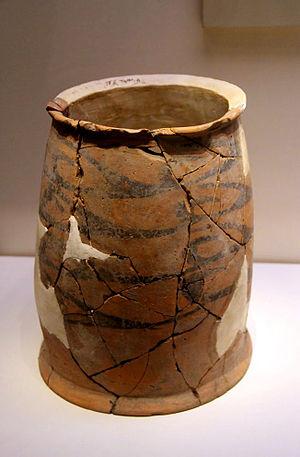
La culture de Hongshan est une culture néolithique du nord-est de la Chine, s’étendant au nord des monts Yan au Hebei et de part et d'autre des cours supérieurs du Daling et du Xiliao au Liaoning et en Mongolie-Intérieure. La culture de Hongshan est particulièrement célèbre pour ses objets de jade ainsi que pour quelques sites funéraires et cultuels tout à fait remarquables comprenant temples, autels, cairns et constructions pyramidales. Les archéologues estiment que cette culture s’est constituée sur la base de celles de Xinglongwa et Zhaobaogou, avec qui elle présente de nettes similitudes sur le plan des pratiques funéraires. Hongshan serait contemporain des phases moyenne et tardive de Yangshao avec qui elle aurait eu des échanges.